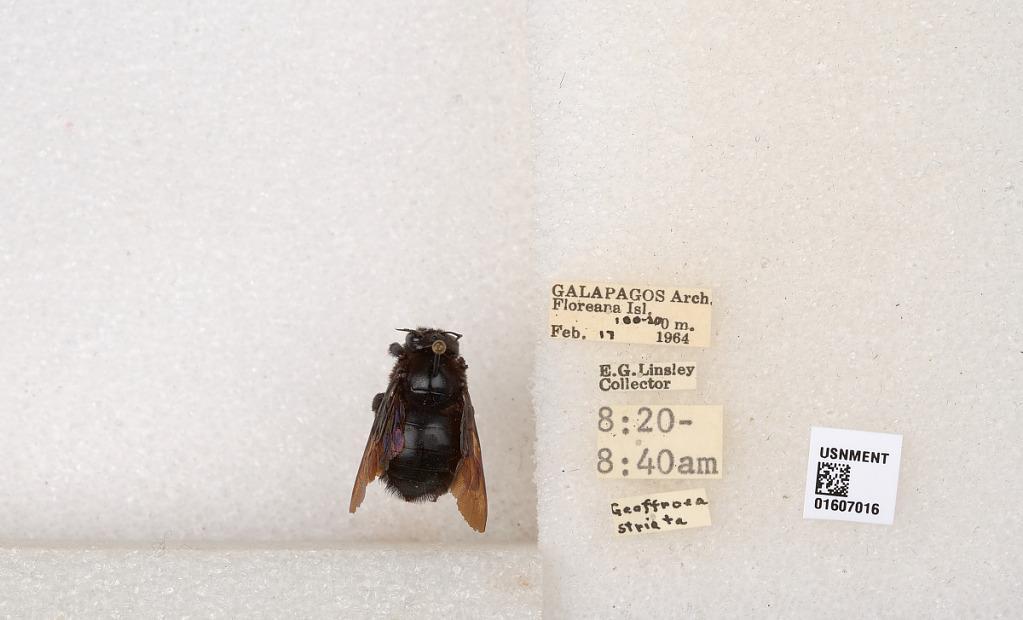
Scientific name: Xylocopa (Neoxylocopa) darwini Cockerell
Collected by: E. Linsley
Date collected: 1964-2-17
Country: Ecuador
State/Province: Galapagos
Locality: Floreana Isl.
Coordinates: -1.29025, -90.4317